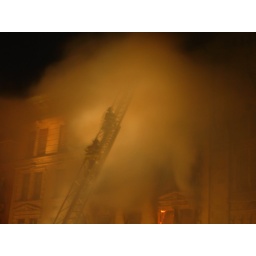
Fire in the crack house across the street from my apartment, about 4am